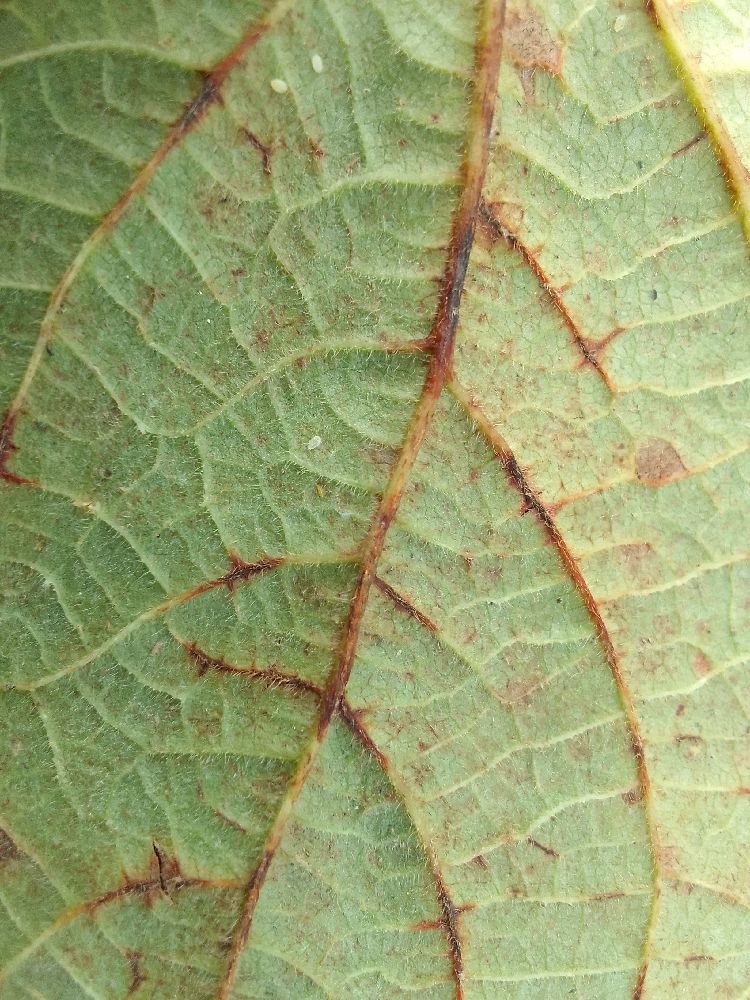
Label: anthracnose